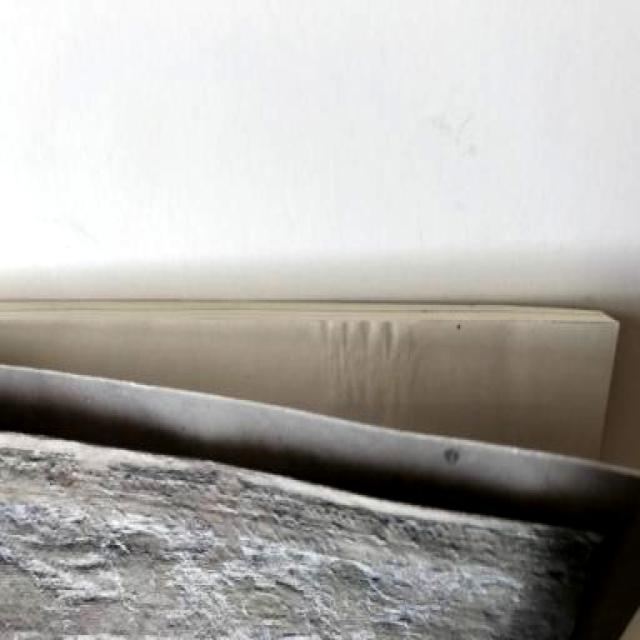
Label: Paper